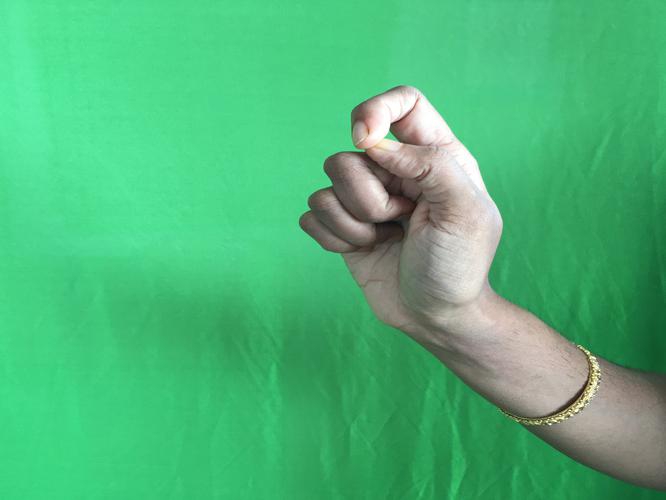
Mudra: Kapith
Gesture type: single_hand